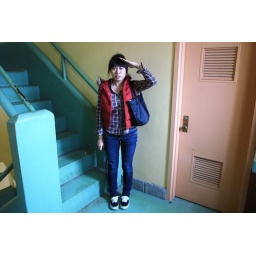
TIFFANY in bear mountain